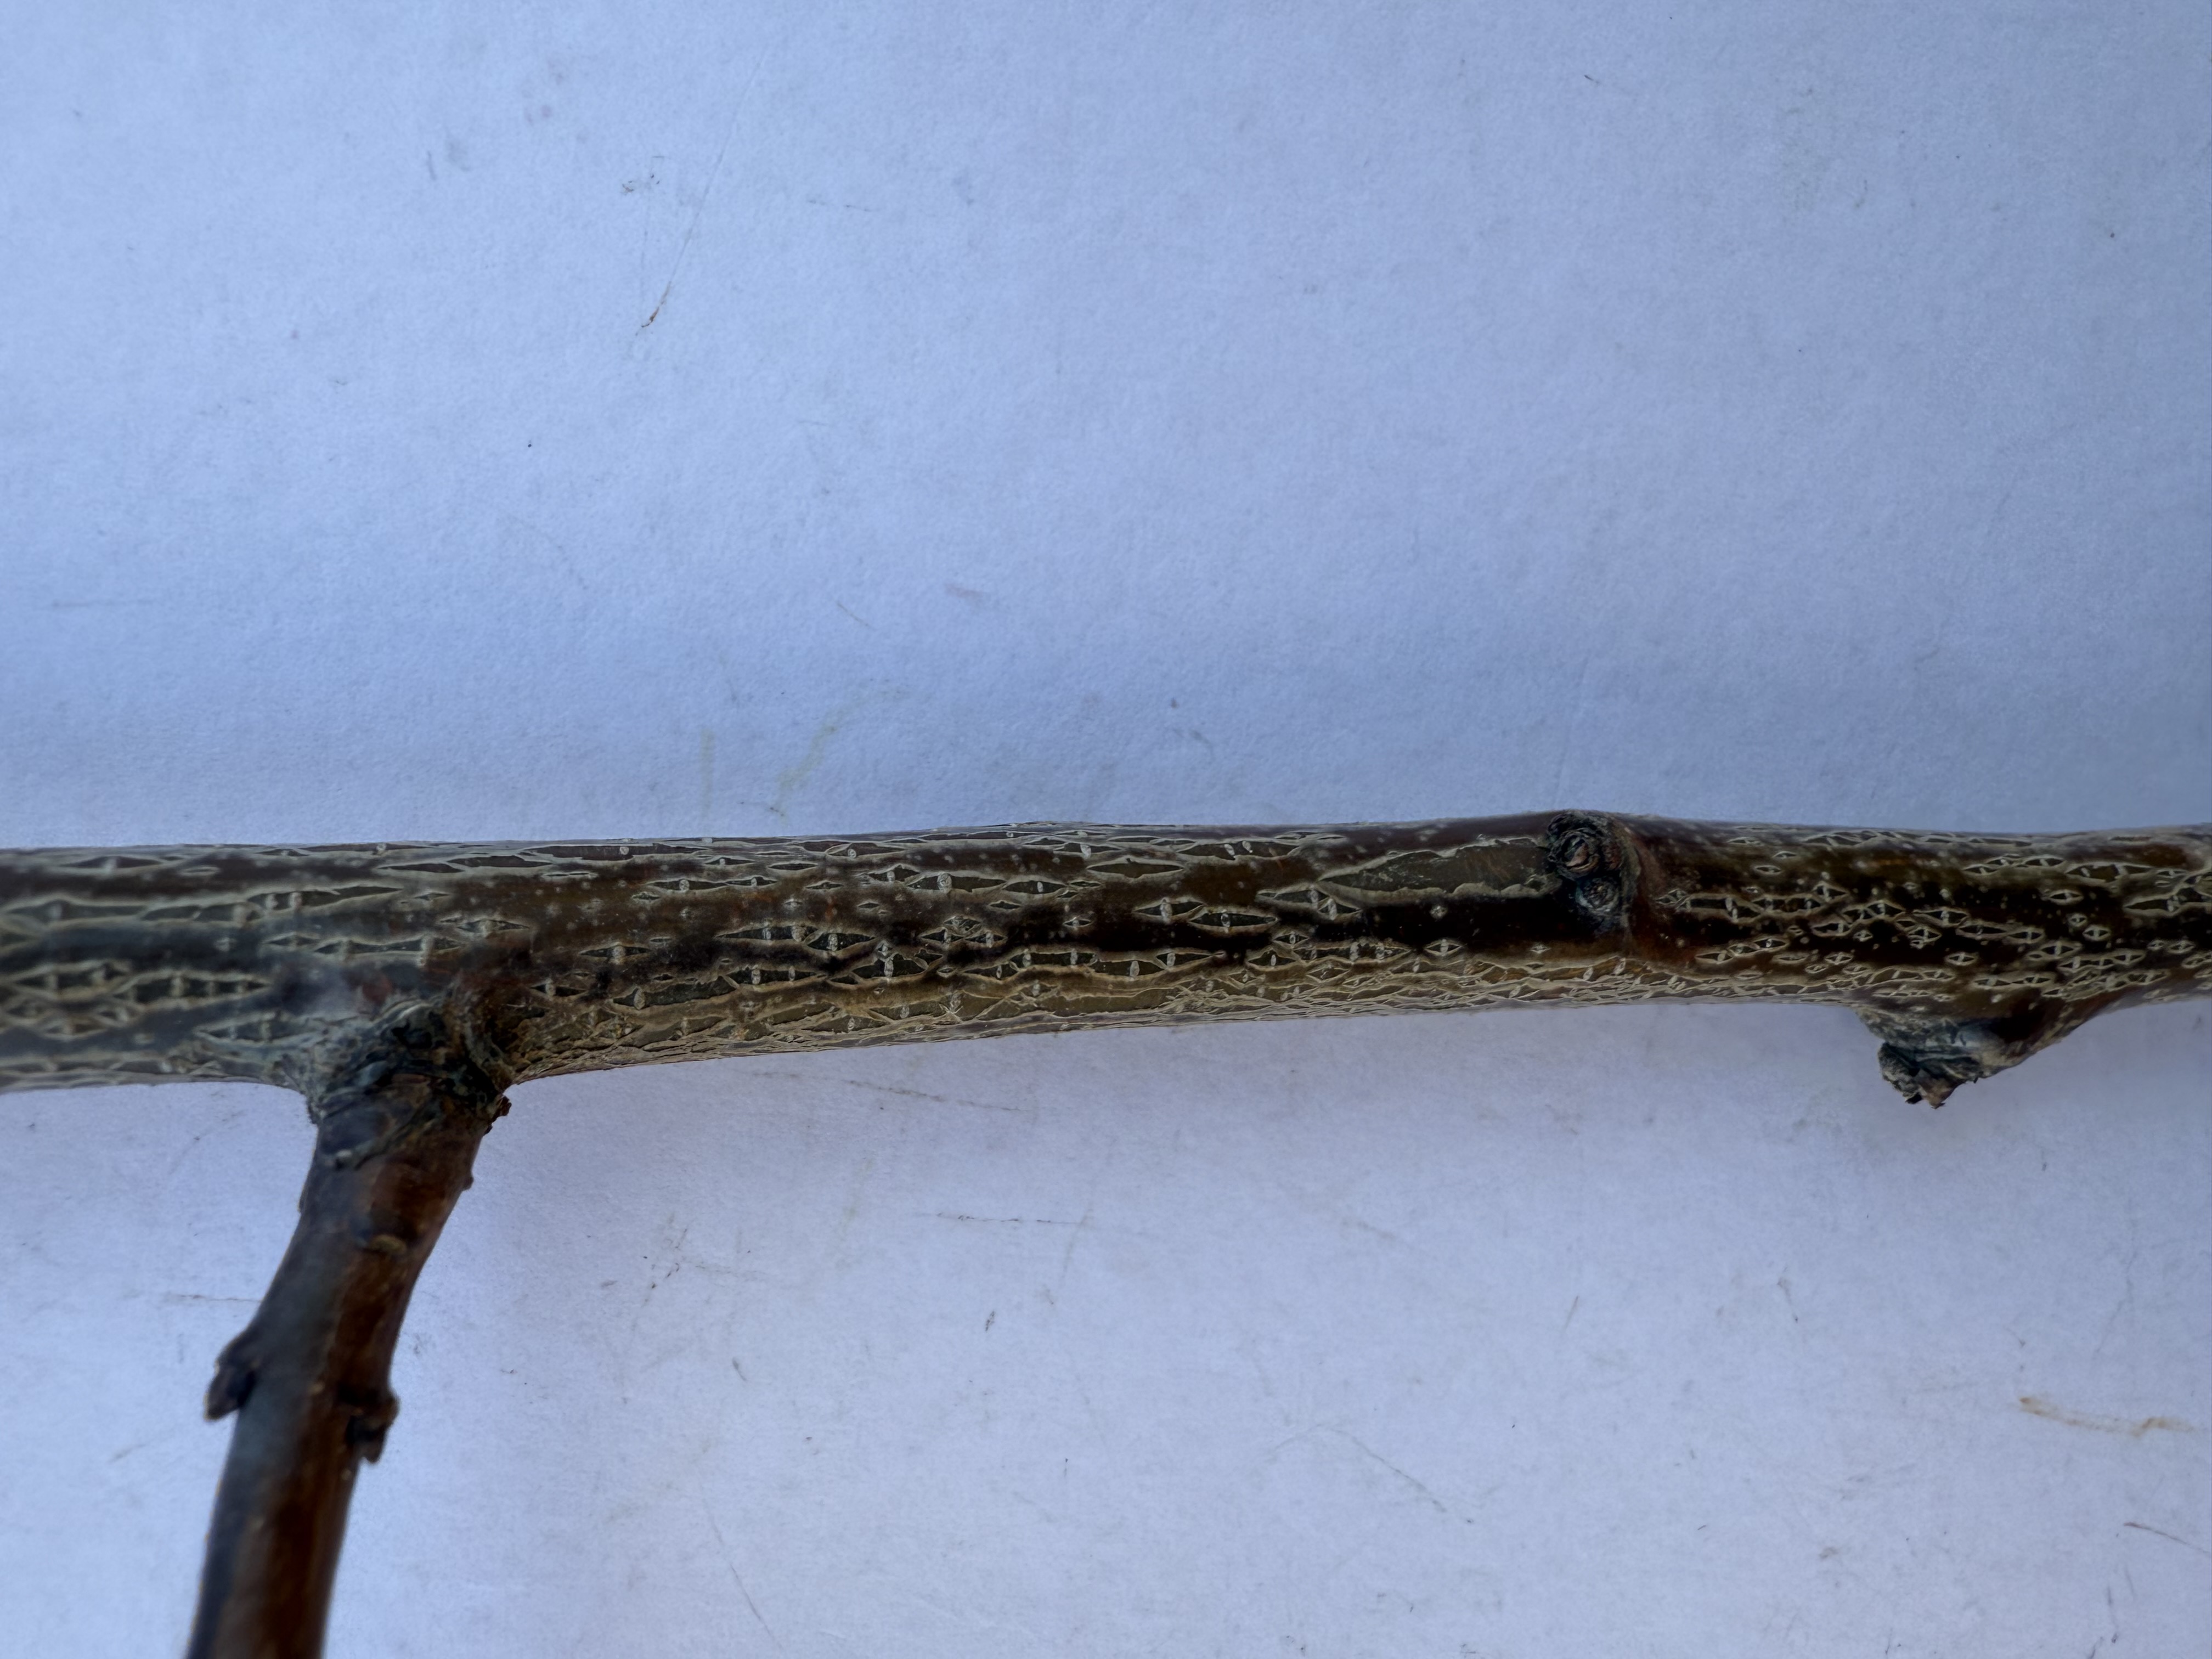
Variety: Sekerpare Apricot